Sherwin Seedorf

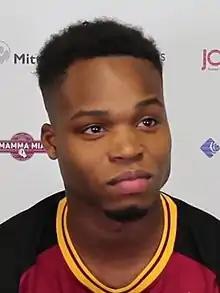
Seedorf in June 2018

Sherwin Dandery Seedorf (born 17 March 1998) is a Dutch professional footballer who plays as a winger for Lithuanian club FK Banga.